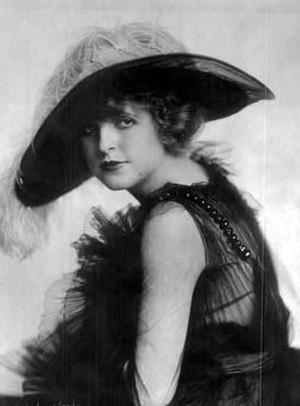
Kathleen Mabel Williams, connue sous le nom de scène Kathlyn Williams est une actrice, scénariste et réalisatrice américaine.